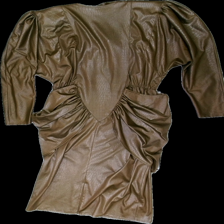
View: back
Type: Dress
Category: Ladies
Brand: Not in the list
Brand text on label: ten points
Colors: Brown
Material: 100% polyester
Cut: Regular, V-collar
Season: All
Trend: 80s
Holes: Minor
Price range: 100-150
Recommended usage: Reuse